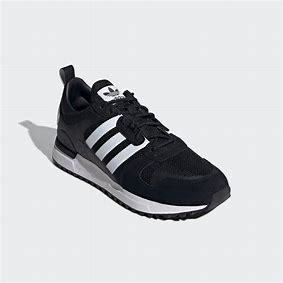
Brand: Adidas
Model: ZX 700 HD